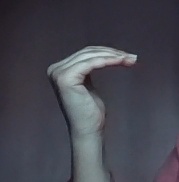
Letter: haa